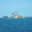
Label: ship